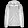
Label: Coat